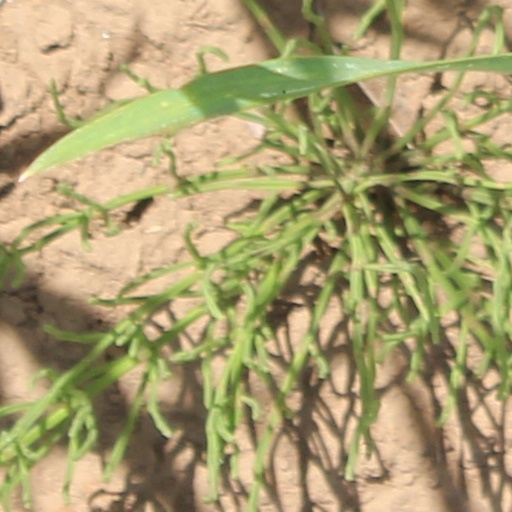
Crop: wheat